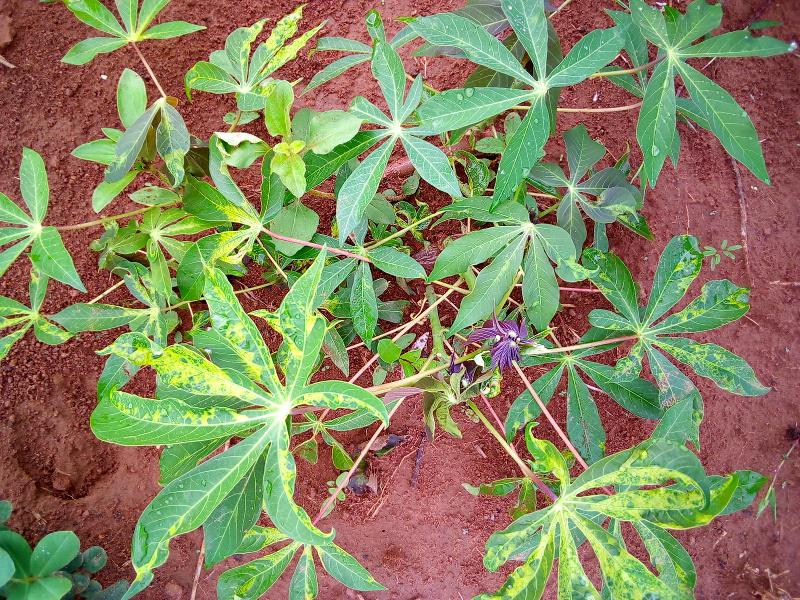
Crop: cassava
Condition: mosaic_disease